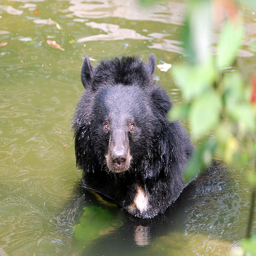
A bear is cooling off in a pool of murky water.
a black bear is sitting in the water
a bear sitting in some water with a tree standing near by

A large furry black animal laying in water.
A black bear can be seen swimming in the water.